Krupuk
Also known as:
bcl - Central Bikol: Kropek
ceb - Cebuano: Kropek
cs - Czech: Krupuk
da - Danish: Krupuk
eo - Esperanto: Krupuko
es - Spanish: Keropok
fr - French: Krupuk
id - Indonesian: Kerupuk
ja - Japanese: クルプック
jv - Javanese: Krupuk
ko - Korean: 크루푹
ms - Malay: Keropok
nl - Dutch: Kroepoek
ru - Russian: Крупук
su - Sundanese: Kurupuk
tl - Tagalog: Kropek
uk - Ukrainian: Крупук
Category: snack (crackers)
Cuisine: Indonesian
Associated cuisines: Indonesian
Area: Java
Countries: Indonesia
Region: South Eastern Asia

The dish is a deep fried crackers made from starch and other ingredients that serve as flavouring.

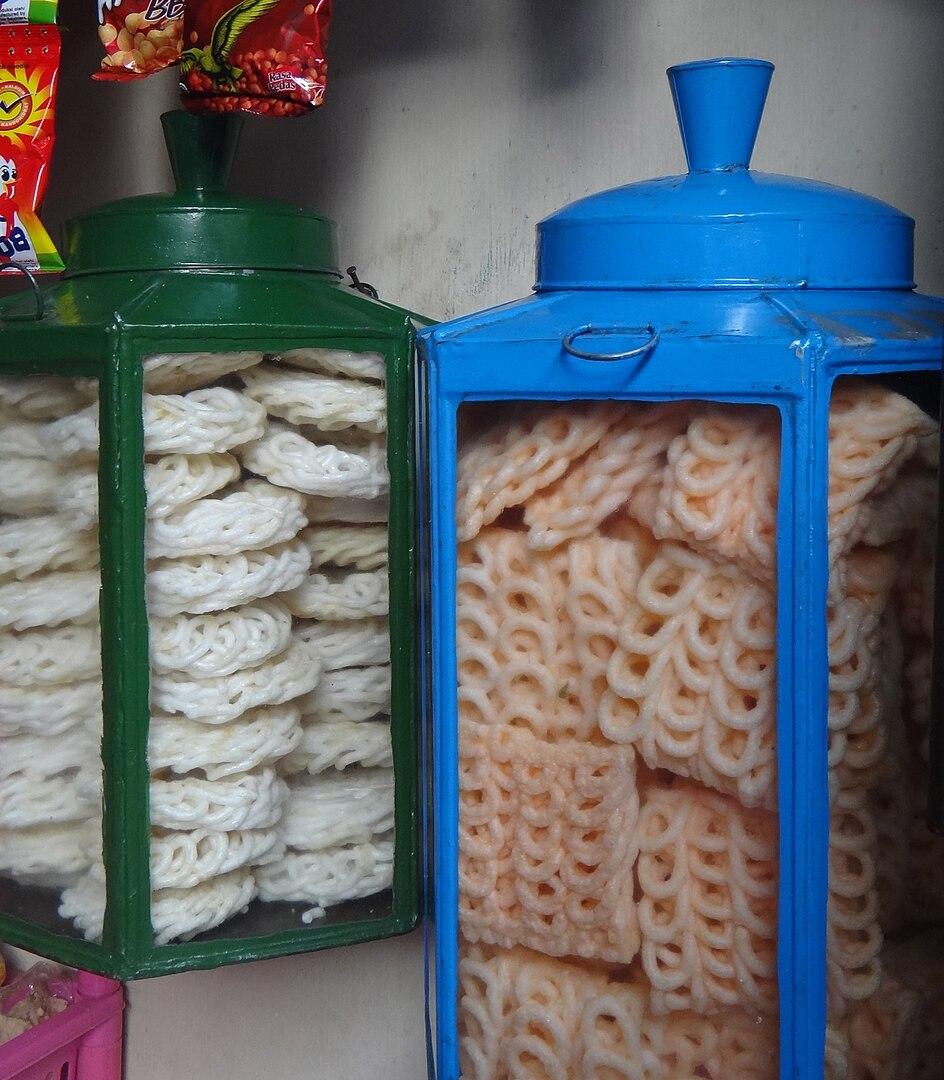
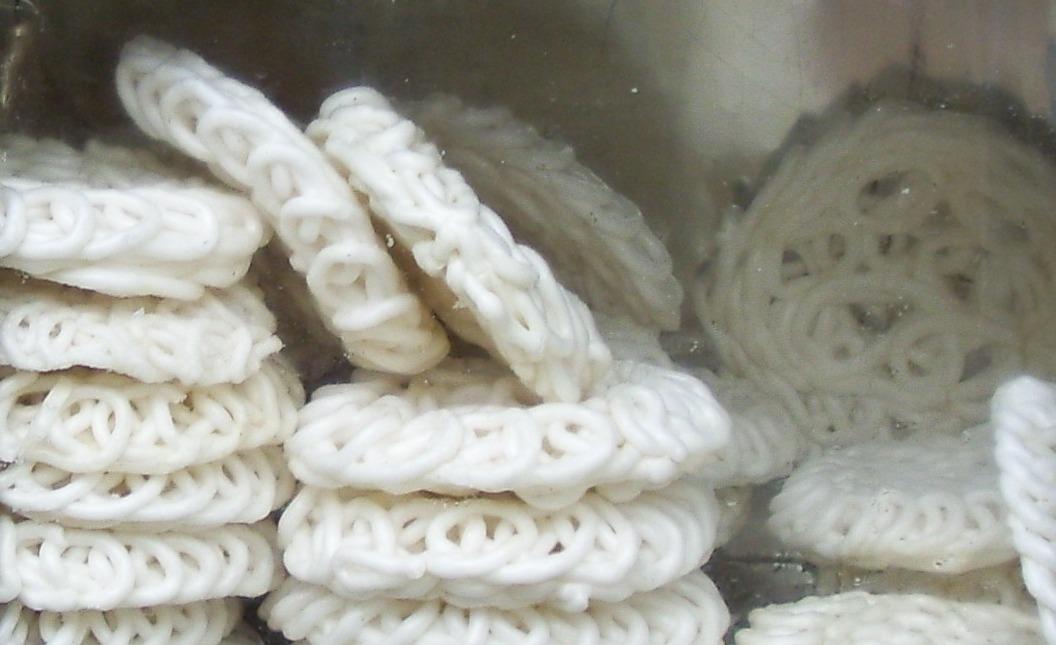
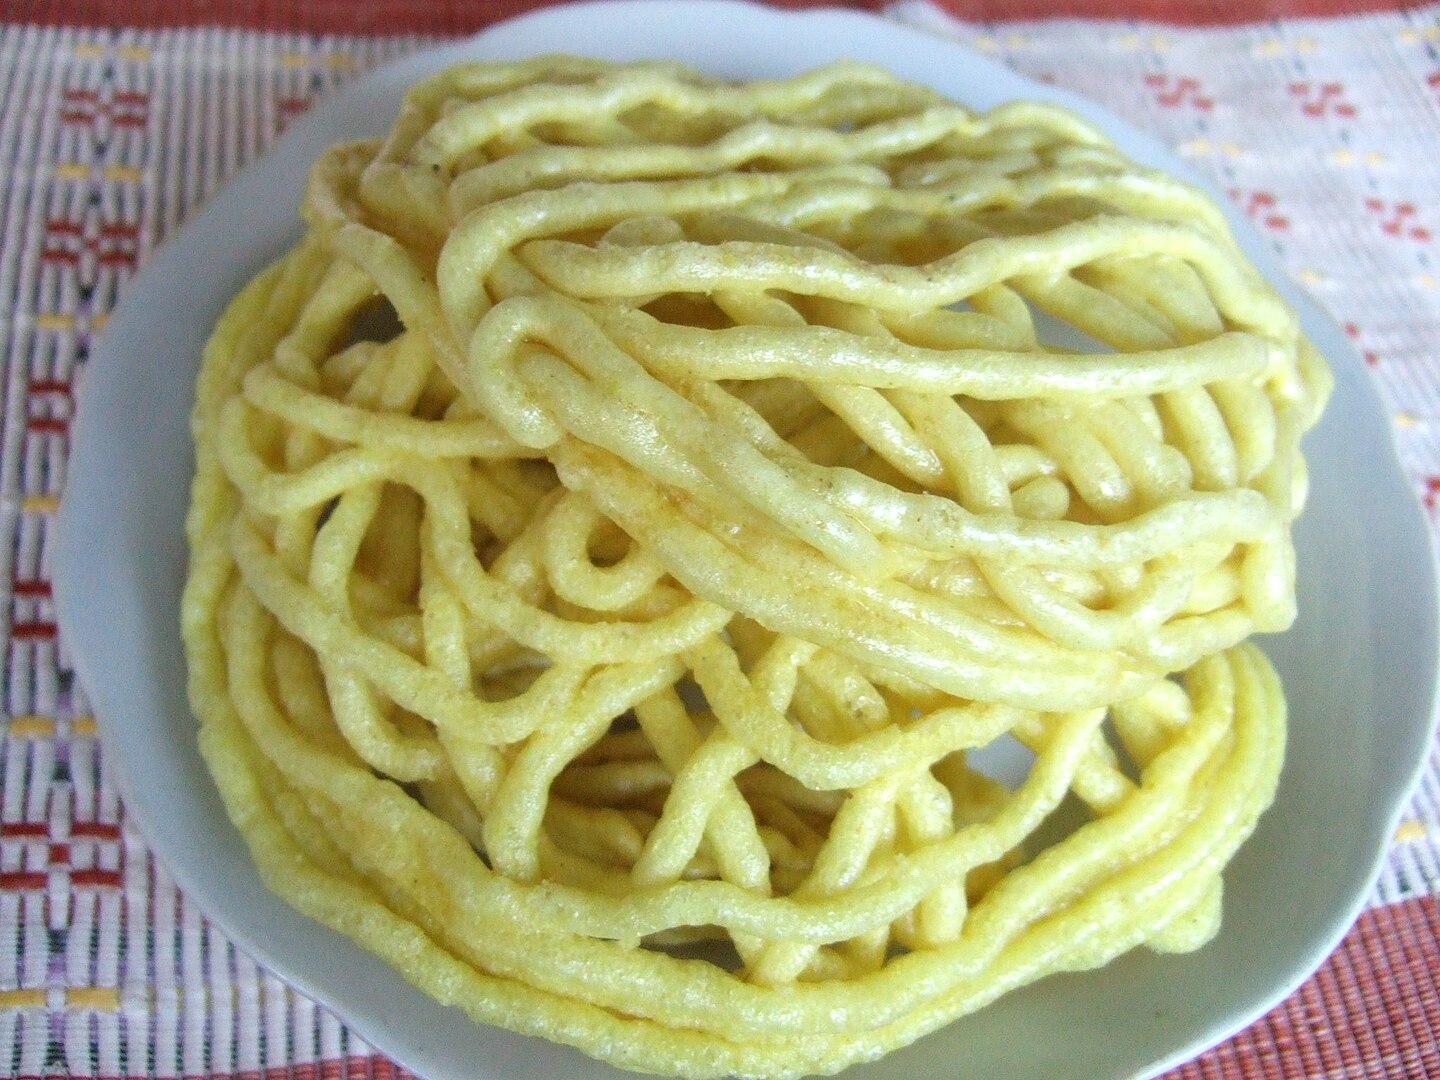